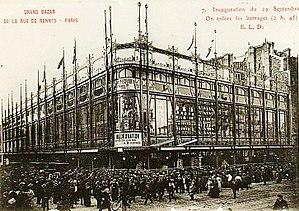
Carte postale de 1909 du Gd Bazar rue de Rennes à Paris (également appelé Magasins Réunis), domaine public.
Le Grand bazar de la rue de Rennes, également appelé Grands Magasins de la rue de Rennes ou Magasins réunis - Montparnasse, est un ancien grand magasin qui était situé dans le 6ᵉ arrondissement de Paris, aux nᵒˢ 136-138 de la rue de Rennes.
Armand Moisant, né le 28 août 1838 à Neuillé-Pont-Pierre et mort dans cette même commune le 10 juillet 1906, est un ingénieur-constructeur et industriel français. Il s'illustra de 1870 à 1906 dans de grands travaux de constructions métalliques en France tels que le Bon Marché, le Grand Palais et autres travaux pour les expositions universelles de Paris, le métro aérien et la gare de Lyon à Paris, le pont du Midi à Lyon ainsi que dans les colonies et le monde entier.